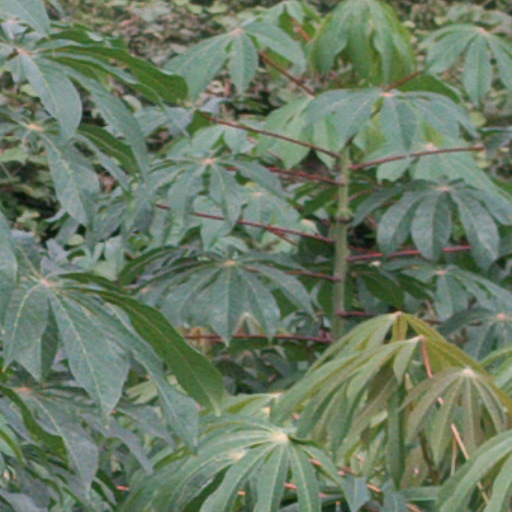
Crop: cassava